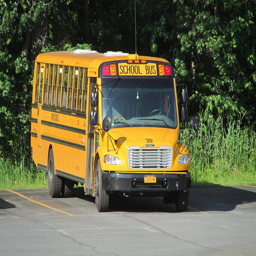
A school bus is parked in the parking space.
The school bus is parked in the parking lot.
A school bus parked in a parking lot.
A yellow school bus in a parking lot near trees.
A close up of a school bus parked in a parking lot.